Skanste

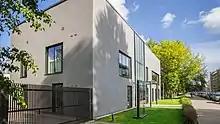
Sports Residence

The class-A two-storey office building with guarded parking lot was reconstructed in 2011, when the latest security, energy efficiency and climate control systems were installed. The building is characterized by laconic architecture and high quality finish. The LNK Centre main offices used to be located there, but since moving to Jānis Daliņš iela 15, the building is available for commercial renting.